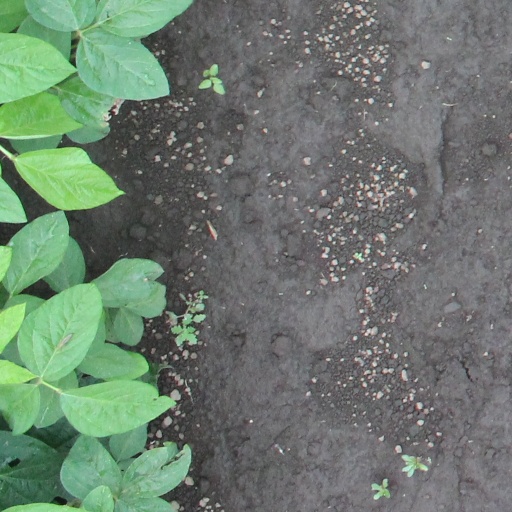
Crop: soybean